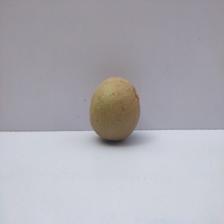
Size: Large